Giosue Giuppone

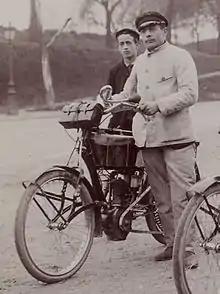
Giosue Giuppone on a Peugeot Motorcycle

Giosuè Giuppone (Calco, 29 September 1878 – Wirwignes, 16 September 1910) was an Italian track cyclist, motorcycle racer and race car driver in the early 1900s. He was racing Peugeot motorcycle and automobiles until his death in 1910.